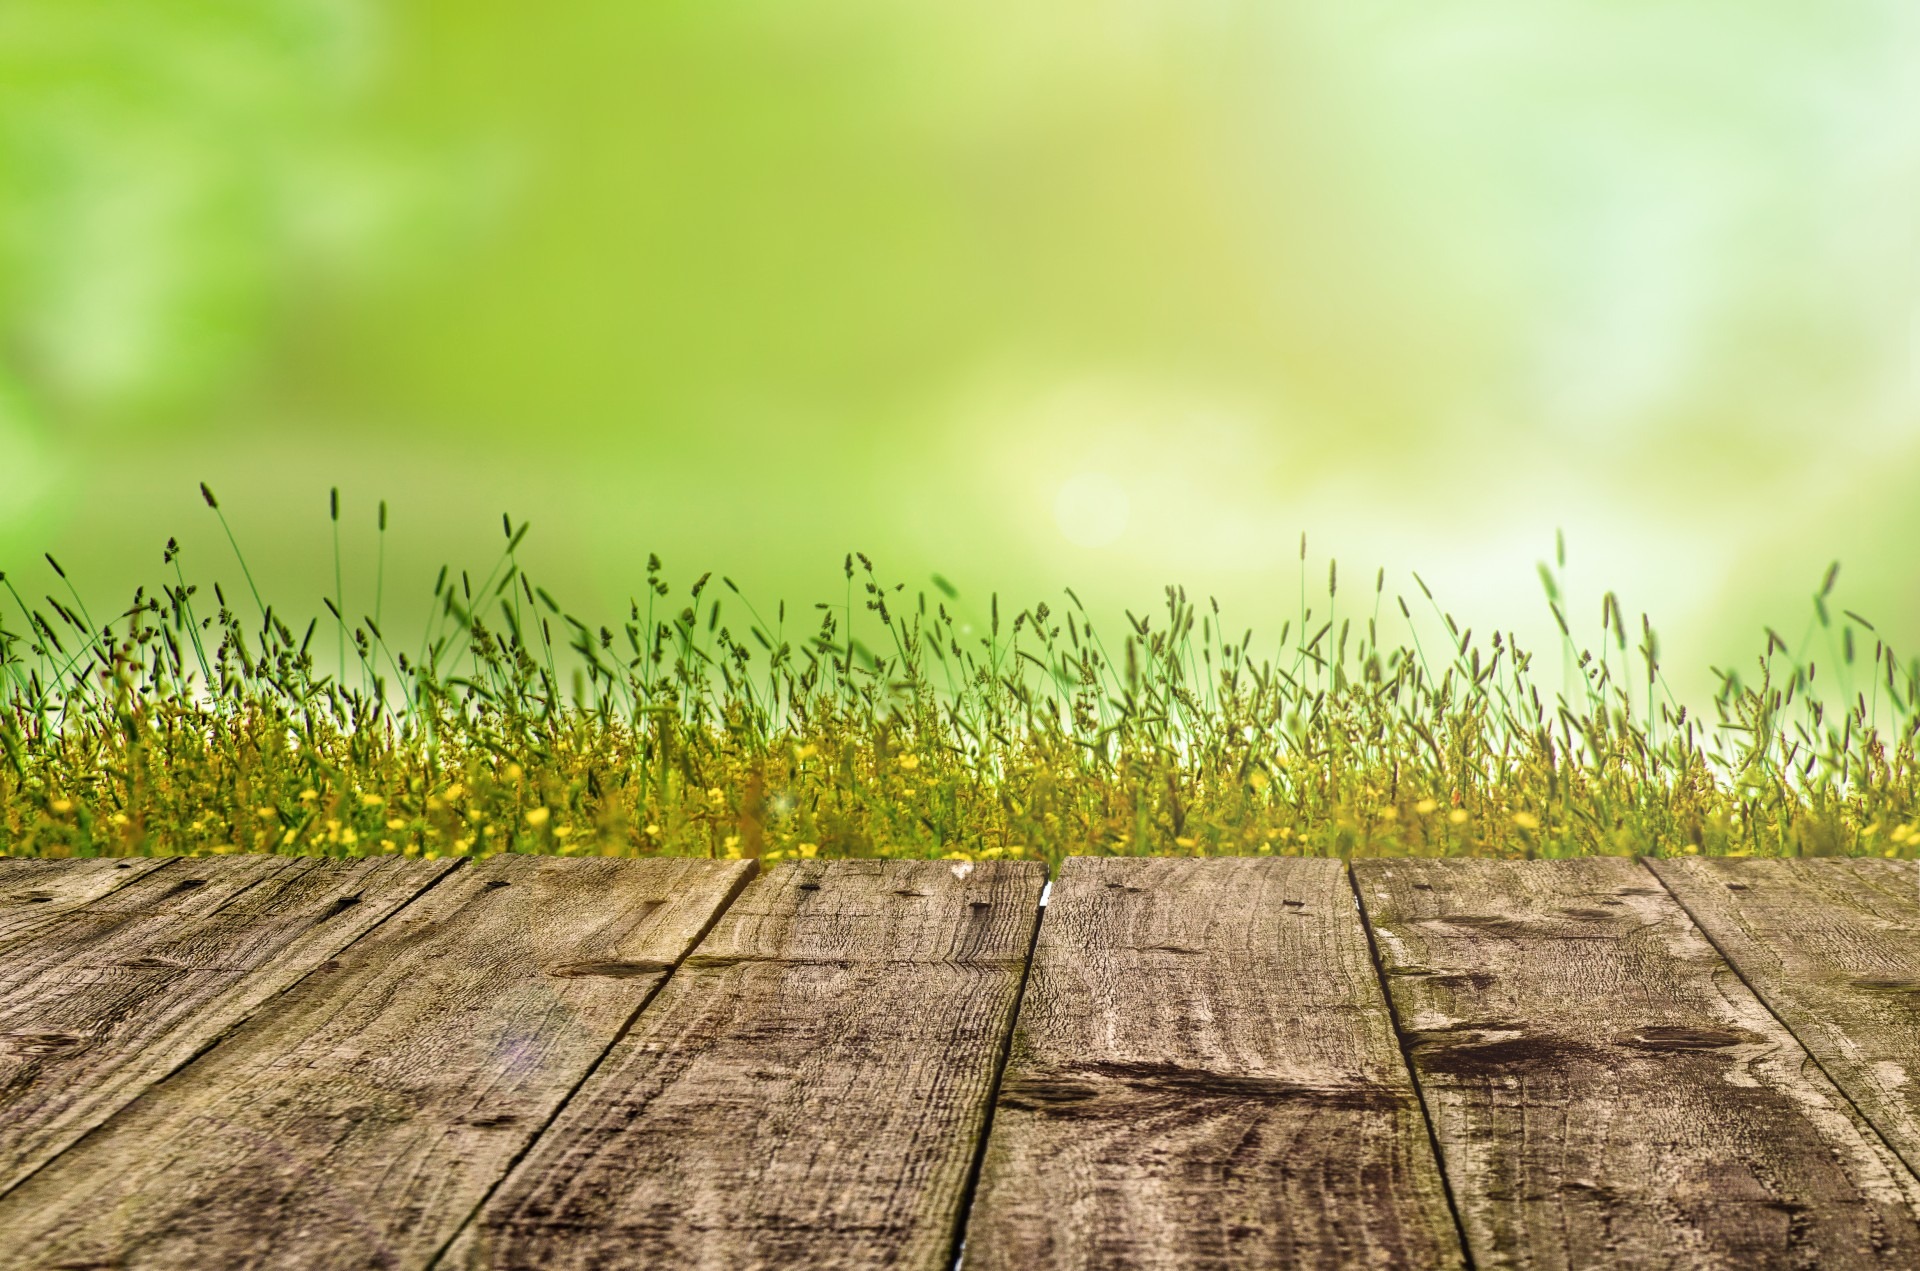
tree, nature, grass, horizon, bokeh, plant, wood, field, farm, lawn, meadow, sunlight, morning, texture, leaf, flower, summer, clear, foliage, spring, green, crop, autumn, park, fresh, soil, botany, agriculture, flora, circle, freshness, sunny, background, gardening, grassland, plantation, wallpaper, horizontal, easter, vibrant, yard, macro photography, grass family